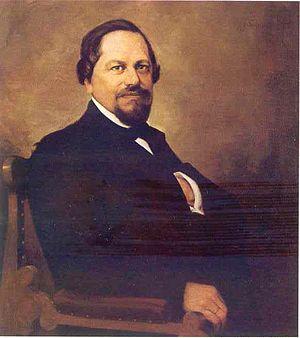
Simon Georg Freiherr von Sina est un homme d'affaires et mécène autrichien.